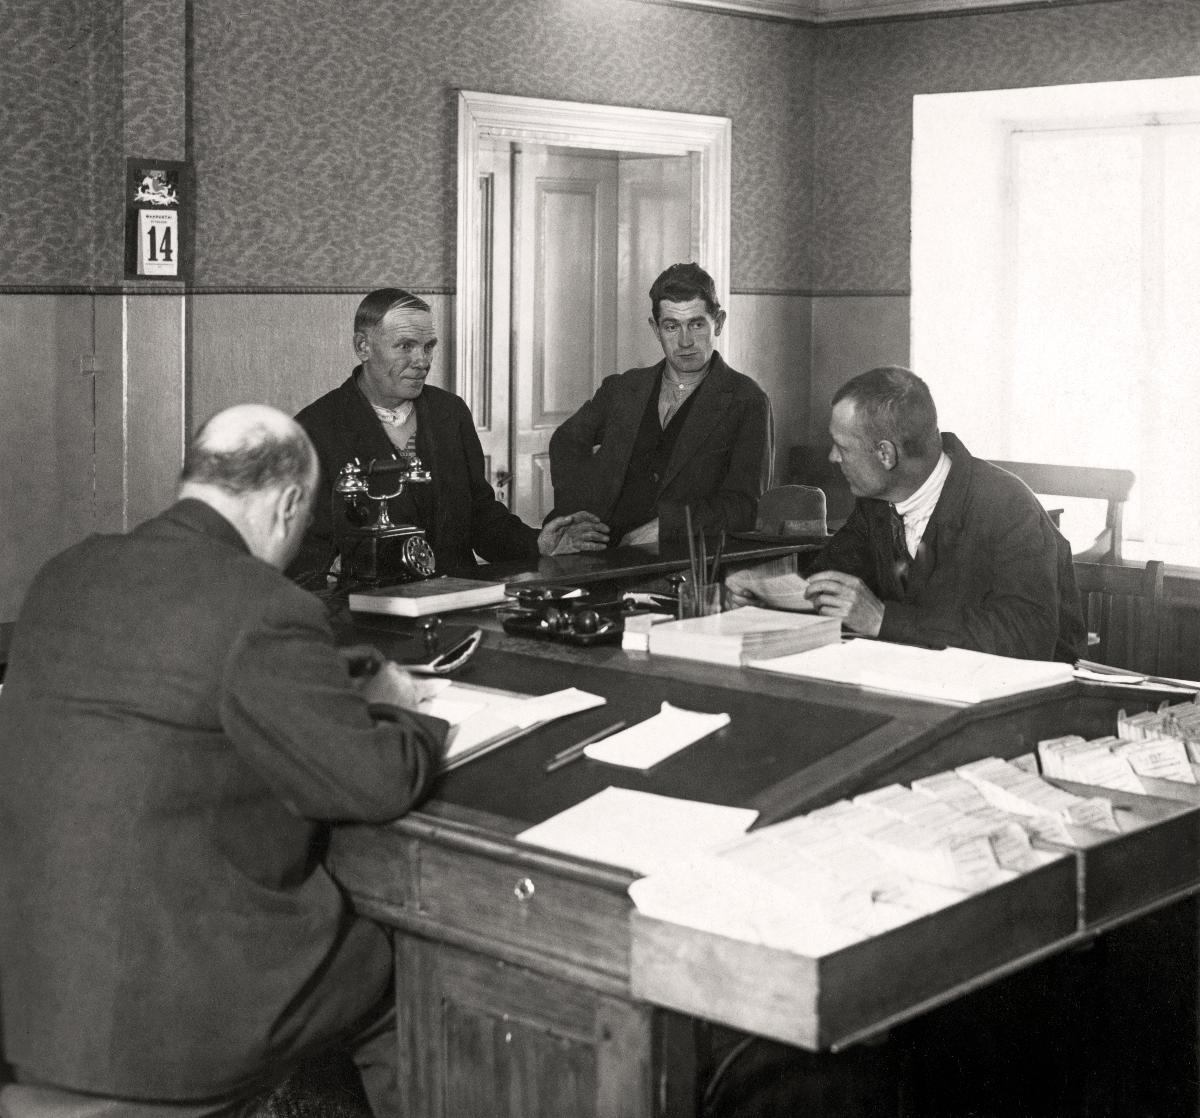
Miehiä työnvälitystoimistossa
Men at the employment office
sisällön kuvaus: Miehiä työnvälitystoimistossa Helenankadulla Helsingissä 1931. content description: Men at the employment office in Helsinki 1931.
Kuvaaja: Heine, Wolfgang, kuvaaja
Vuosi: 1931
Paikka: Suomi, Uusimaa, Helsinki; Suomi
Aiheet: ihmiset; työttömyys; työnvälityspalvelut; työnhakijat; toimistot; unemployment; employment services; jobseekers; offices; people; employment; employment offices; men; work; office work; människor (släkte); arbetslöshet; arbetsförmedlingsservice; arbetssökande; kontor